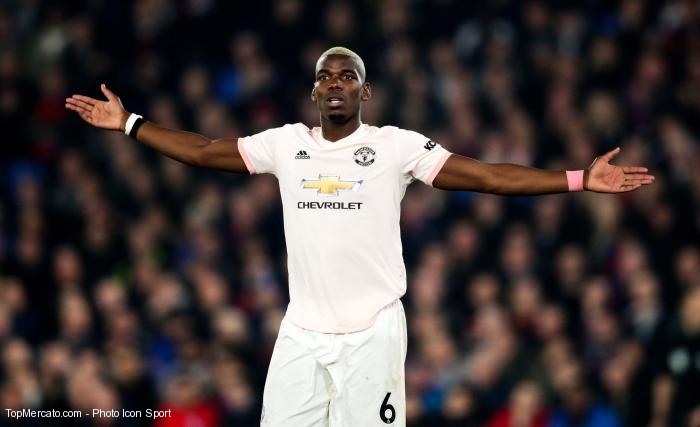
Gender: men